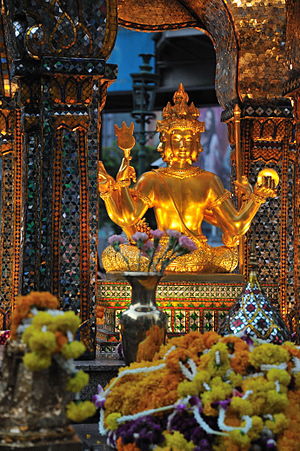
Bombeattentater i Bangkok / Bombeattentater 2015
Hindu-figuren, guden Brahma, i Erawan Helligdommen
Bombeattentater i Bangkok. Den 17. august, 2015, eksploderede en kraftig bombe i Thailands hovedstad Bangkok, den dræbte 20 personer og omkring 125 kom til skade. Ingen påtog sig skyld for bomben. To etniske uighurere, Adem Karadag og Yusufu Mieraili, blev anholdt mistænkt for at stå bag bomberne, hvilket de har tilstået under politiafhøringer. Retssagen begyndte først i maj, 2017, efter lange uoverensstemmelser om tolke.